MasterChef Australia All-Stars

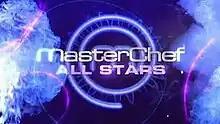

MasterChef Australia All-Stars is an Australian cooking reality show that aired on Network Ten from 26 July 2012. It featured a number of returning contestants from the first three seasons of "MasterChef Australia" (including season 1 and season 3 winners Julie Goodwin and Kate Bracks), revisiting past challenges in order to raise money for charity.